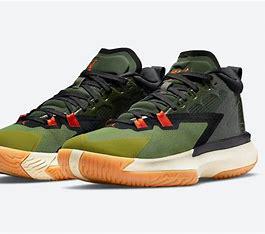
Brand: Jordan
Model: Zion 1